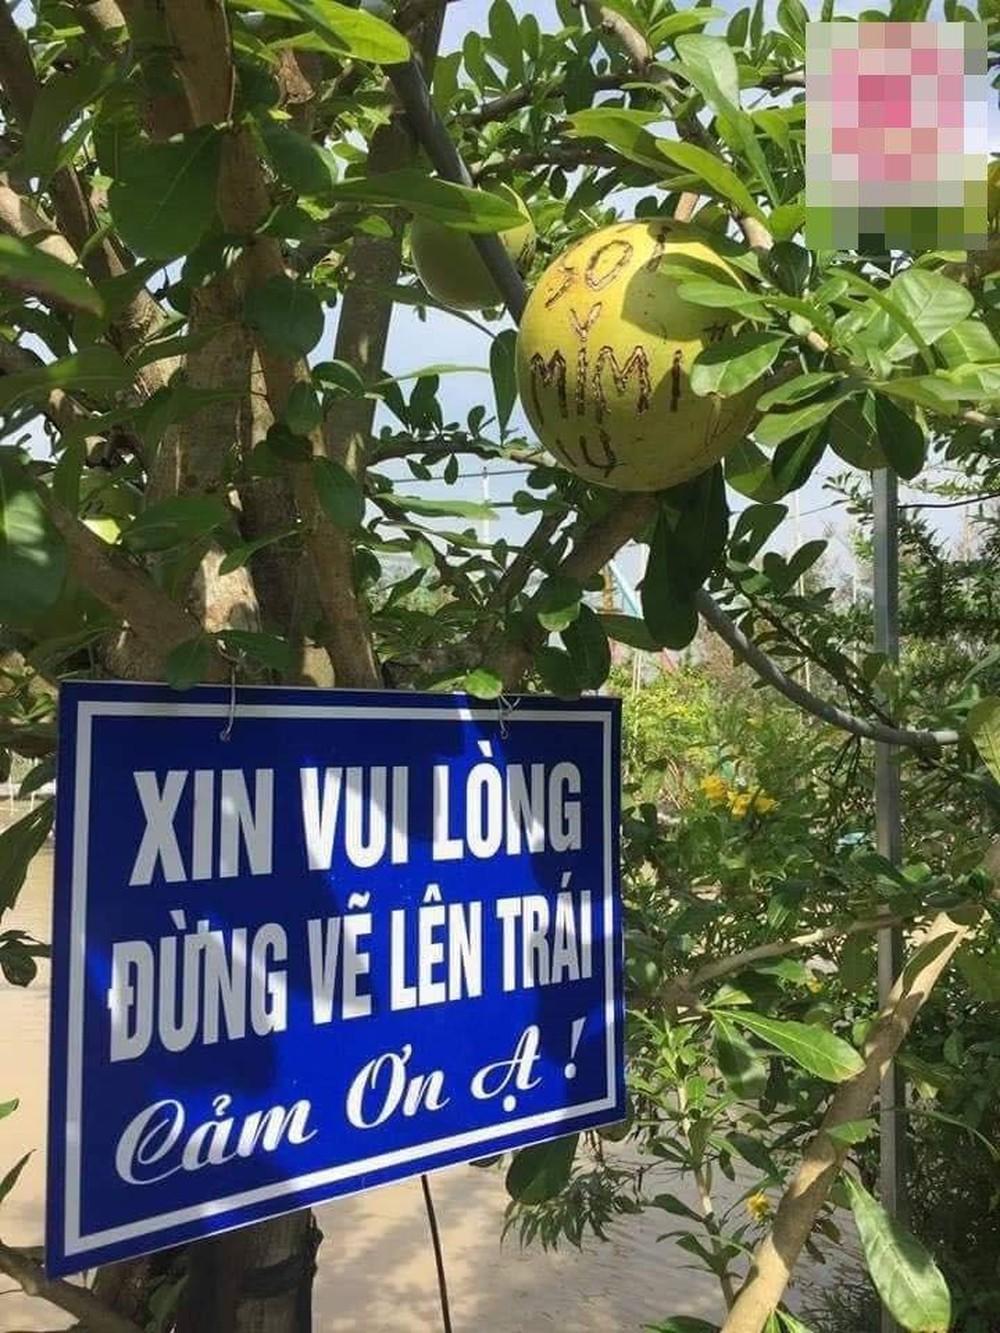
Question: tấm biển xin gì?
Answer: xin những người đến đây đừng vẽ lên trái